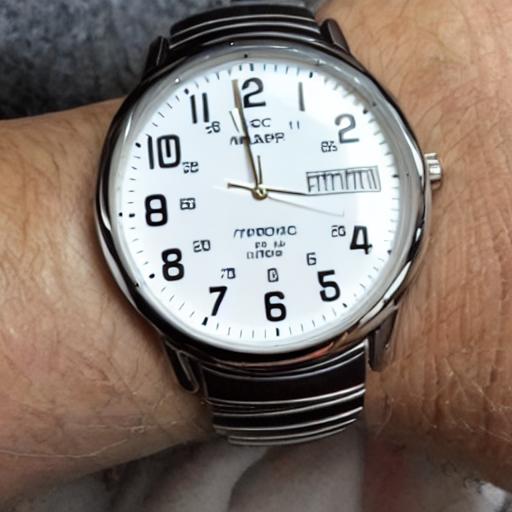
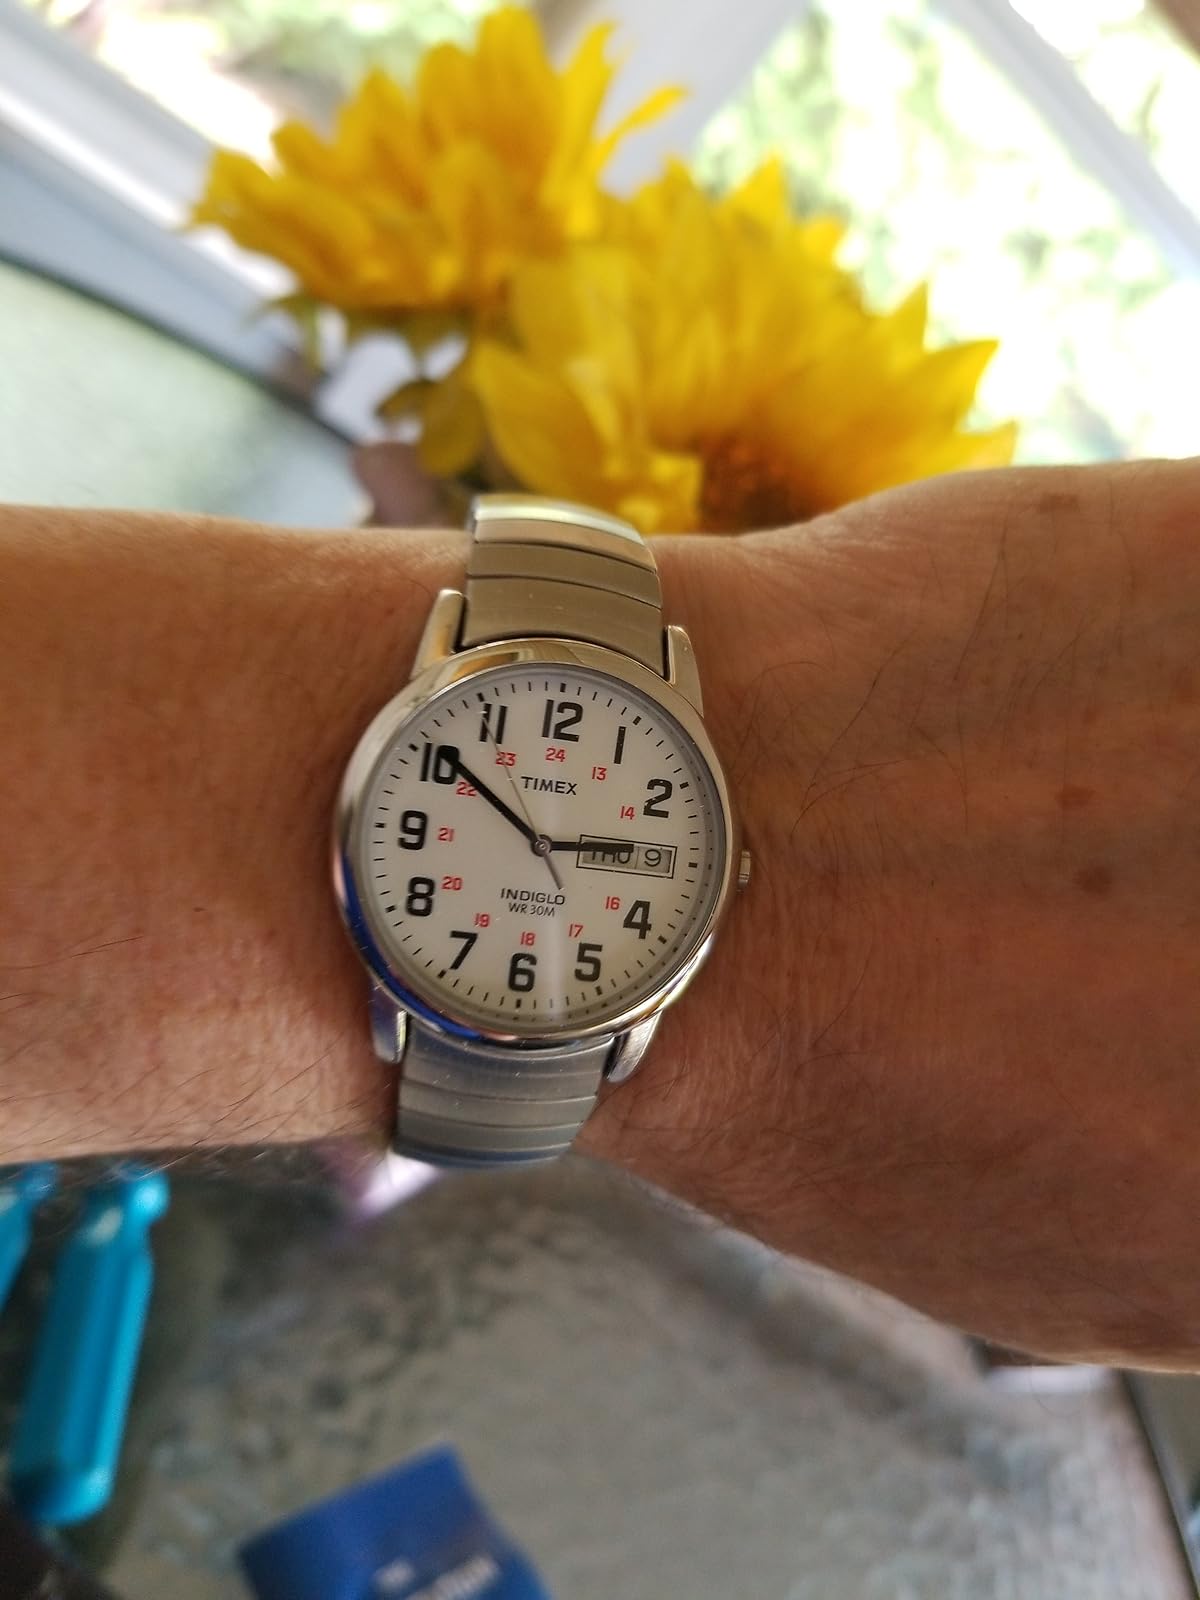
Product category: accessories_watch
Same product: no